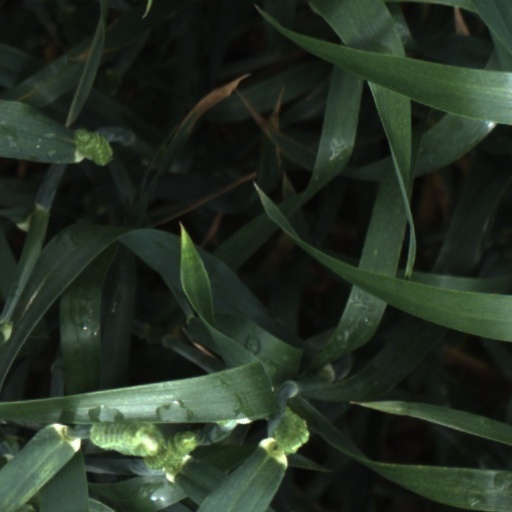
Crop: wheat